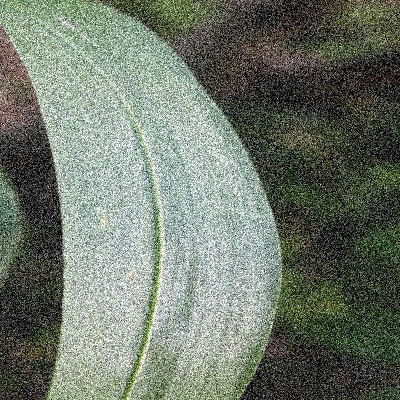
Label: Corn_(Maize)___Leaf_Spot